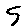
Label: 5